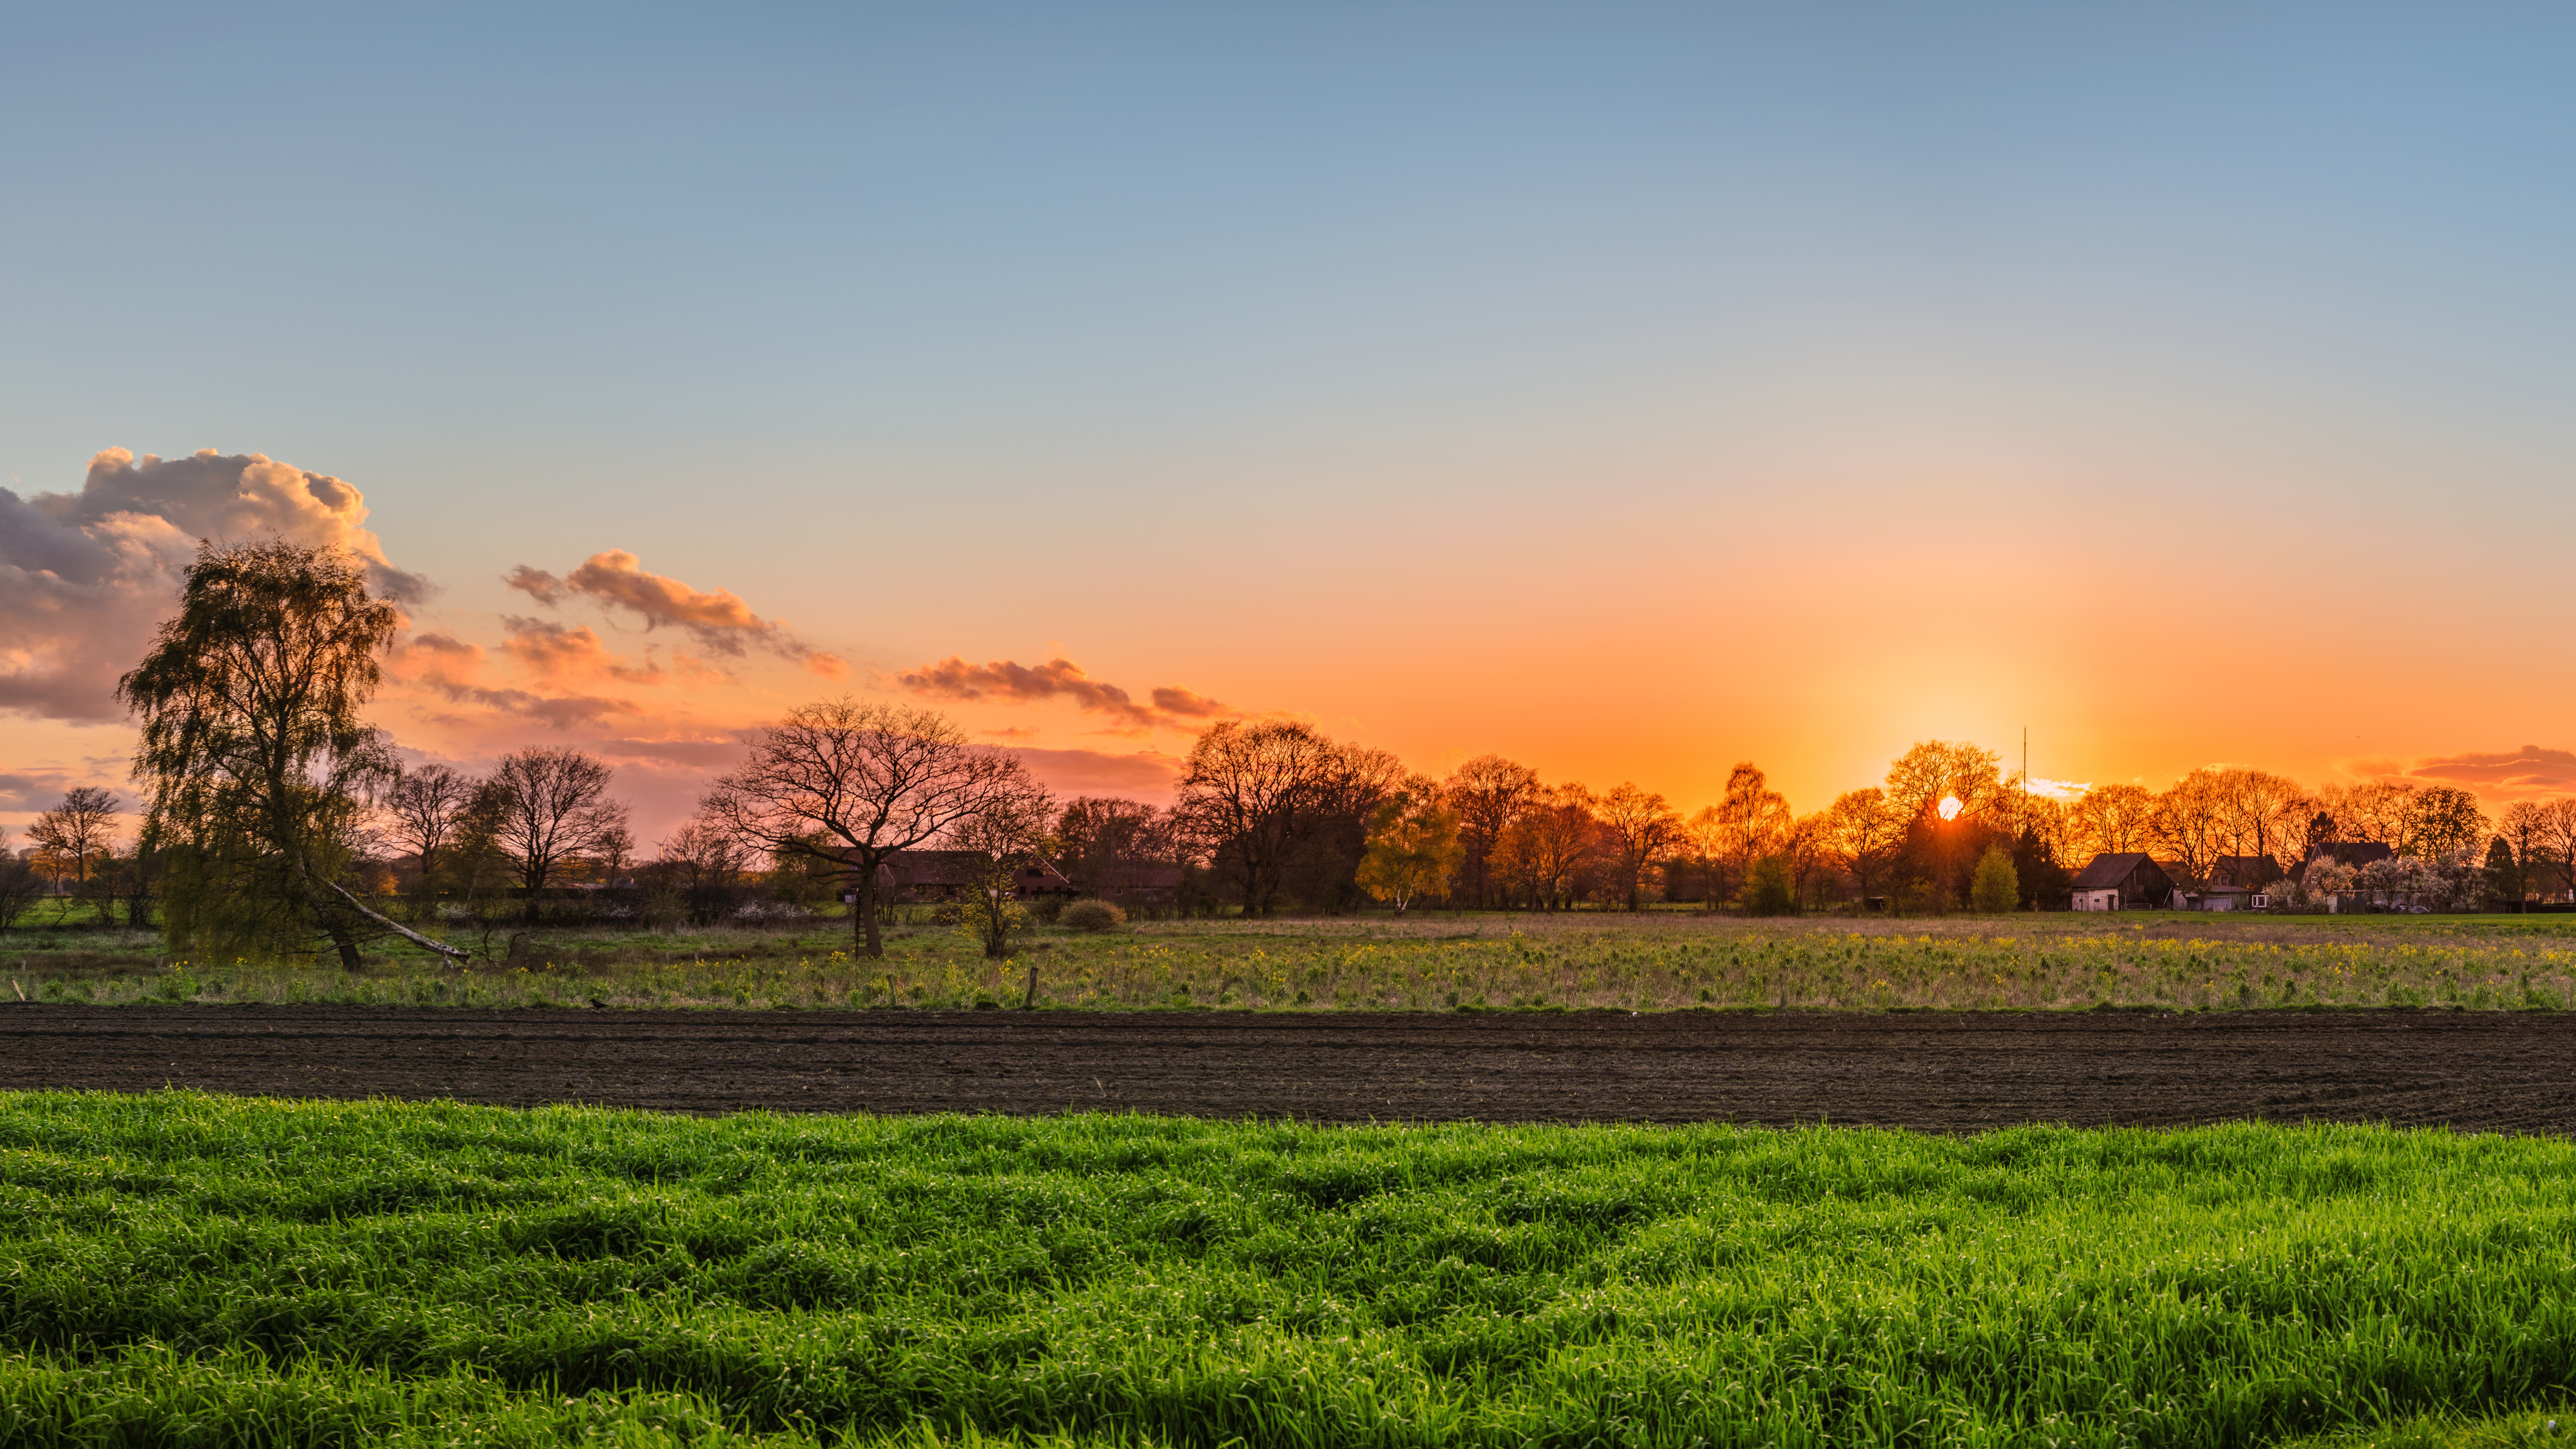
landscape, tree, nature, grass, horizon, cloud, sky, sun, sunrise, sunset, field, meadow, prairie, sunlight, morning, hill, dawn, dusk, evening, agriculture, savanna, plain, grassland, plateau, abendstimmung, afterglow, evening sky, setting sun, rural area, natural environment, atmospheric phenomenon, grass family